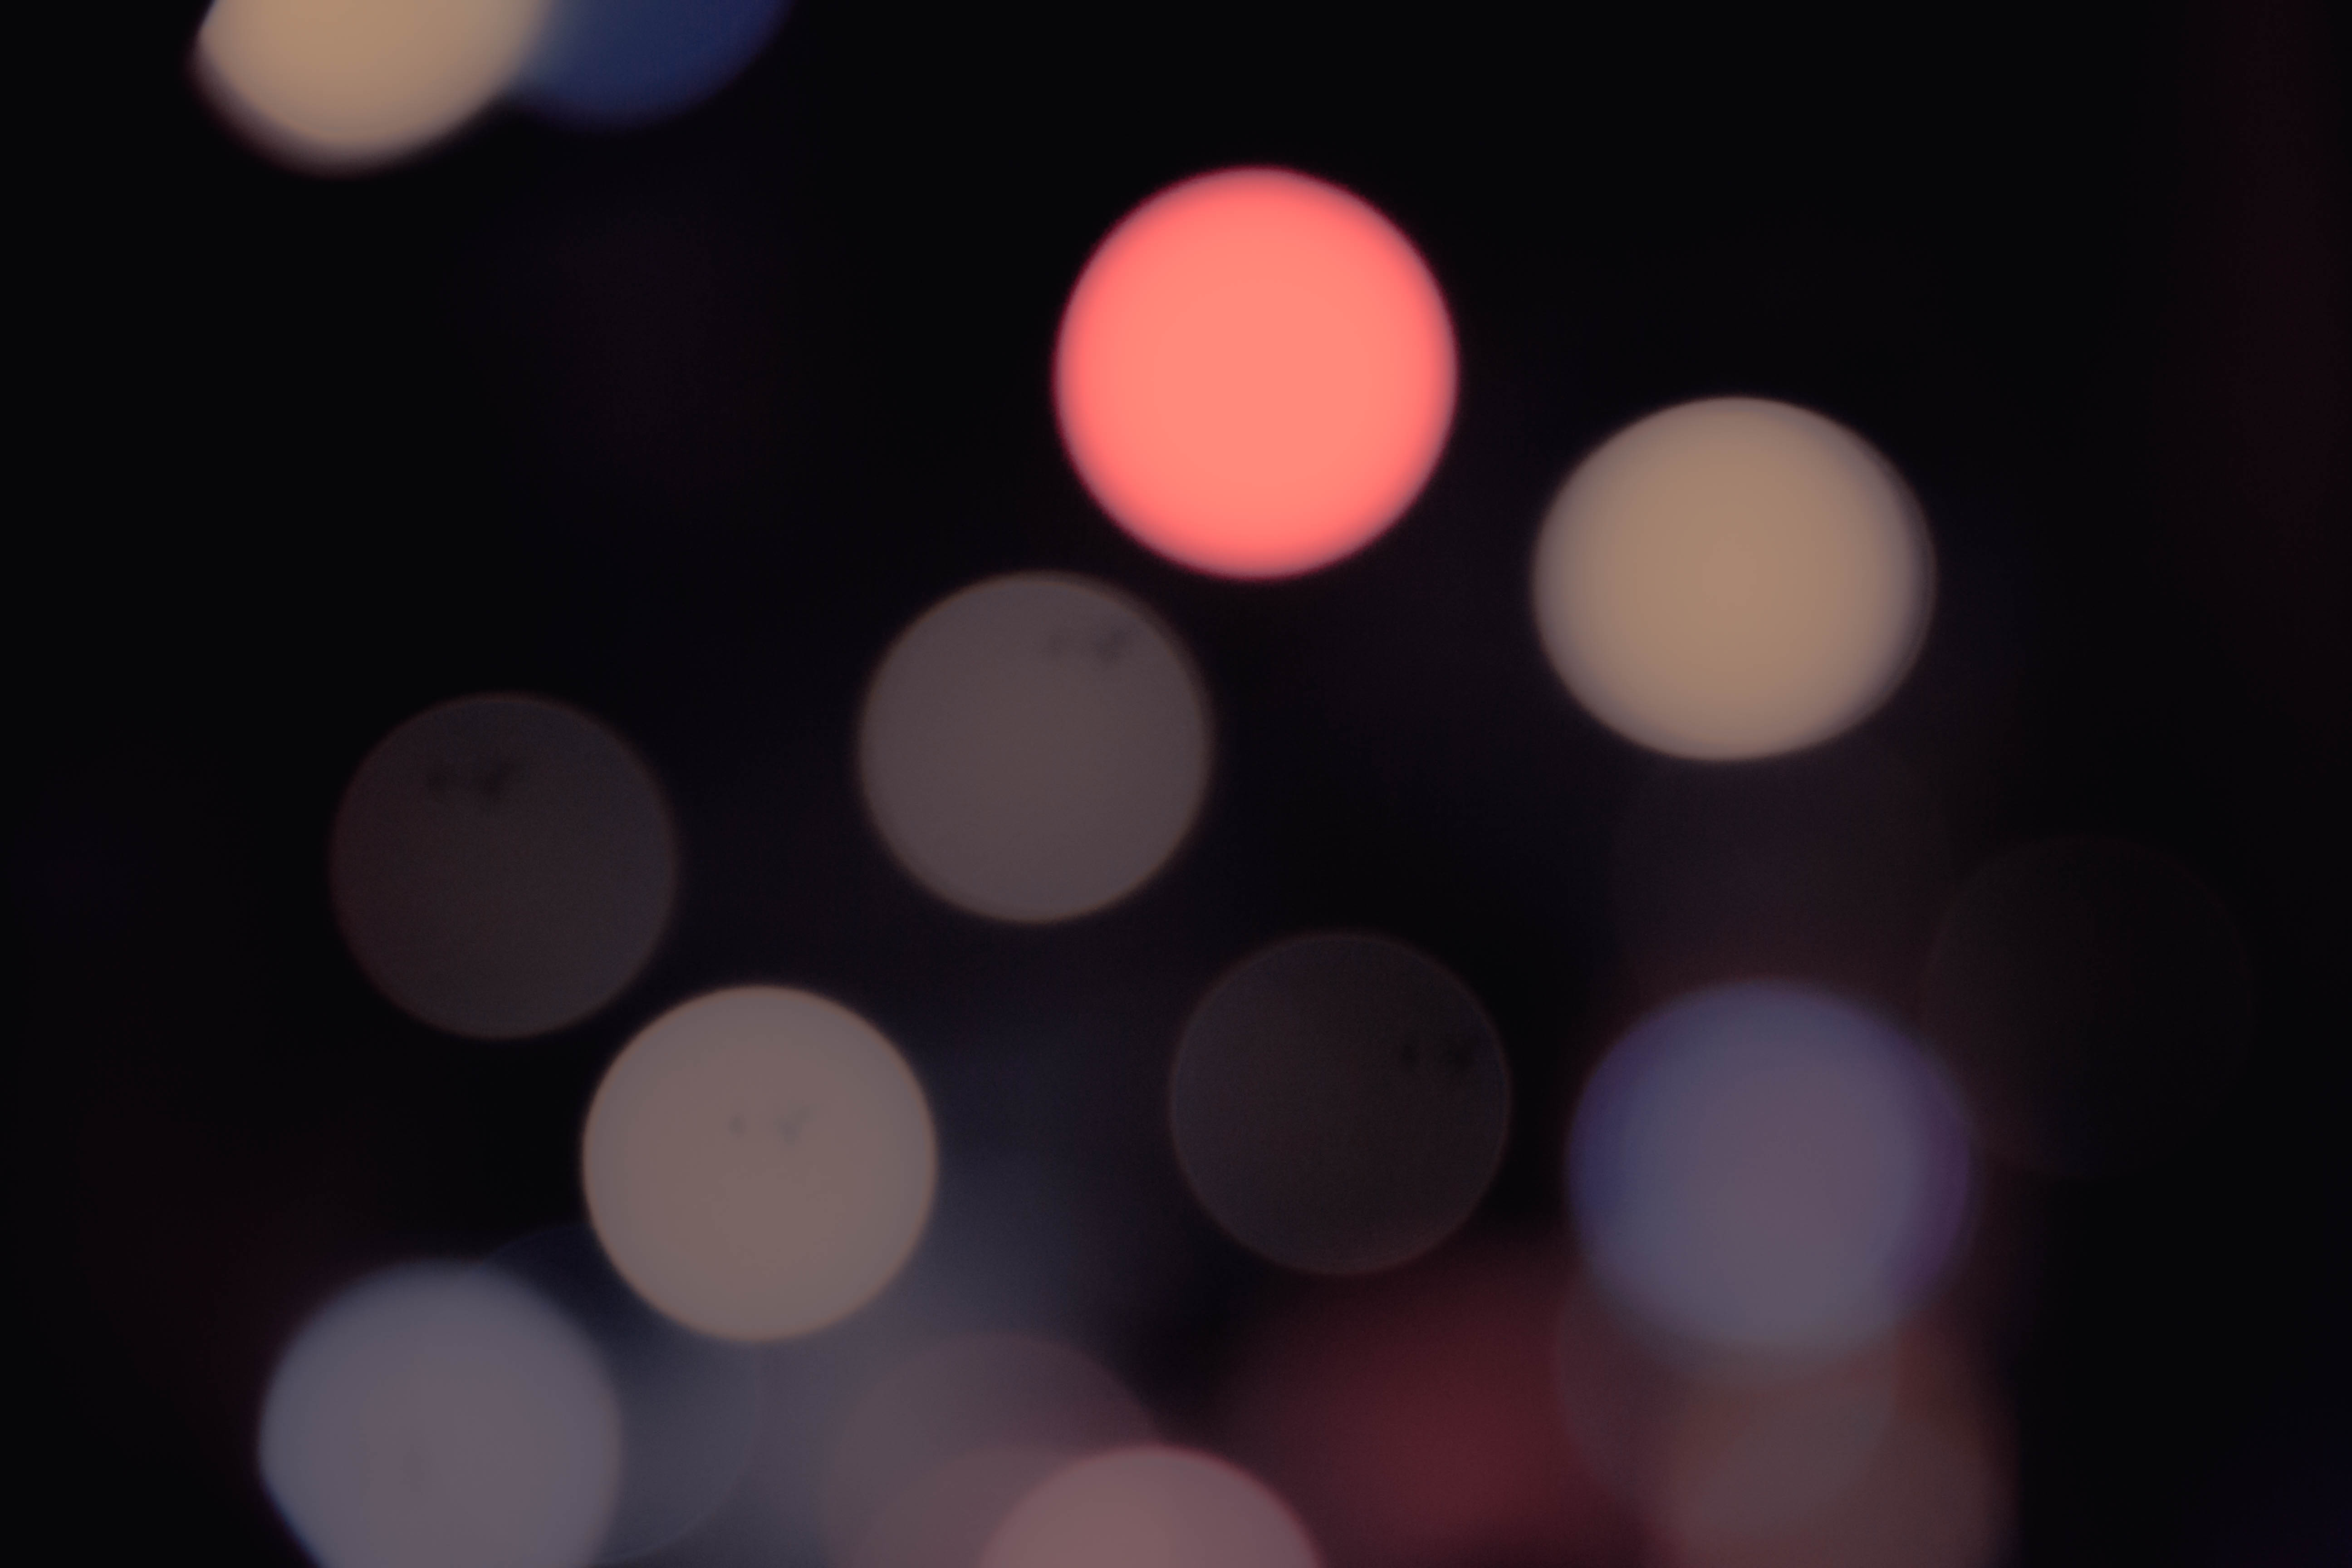
abstract, art, background, blur, blurred, bokeh, bright, circle, colourful, decoration, design, festive, glitter, glowing, holiday, light, lights, new, night, party, red, shiny, xmas, year, yellow, lighting, close up, macro photography, darkness, computer wallpaper